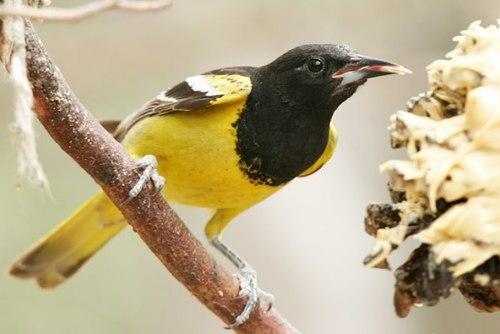
A photo of a scott oriole